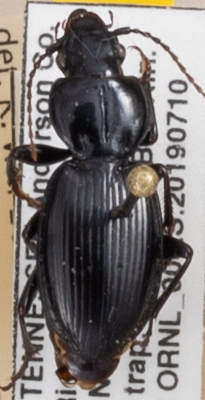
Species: Cyclotrachelus fucatus
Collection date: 2019-07-10
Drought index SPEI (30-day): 0.316
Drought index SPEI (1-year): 2.09
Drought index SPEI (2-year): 2.09